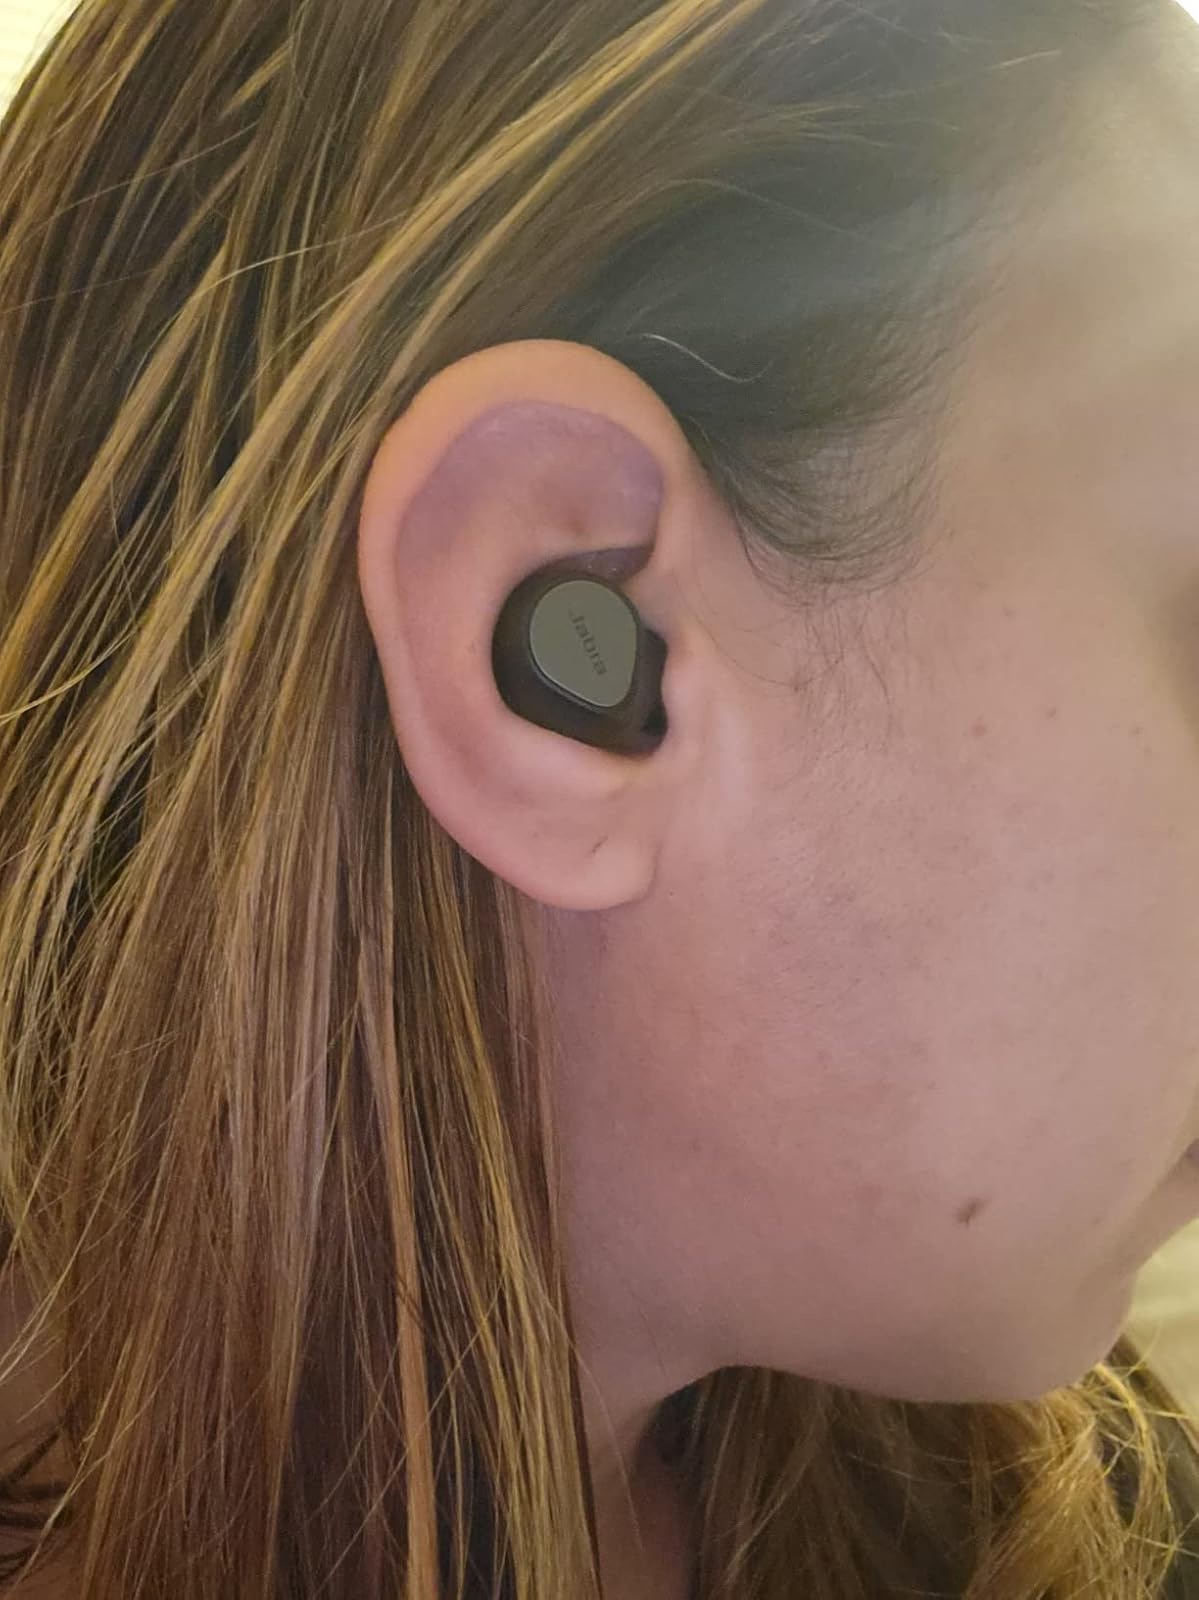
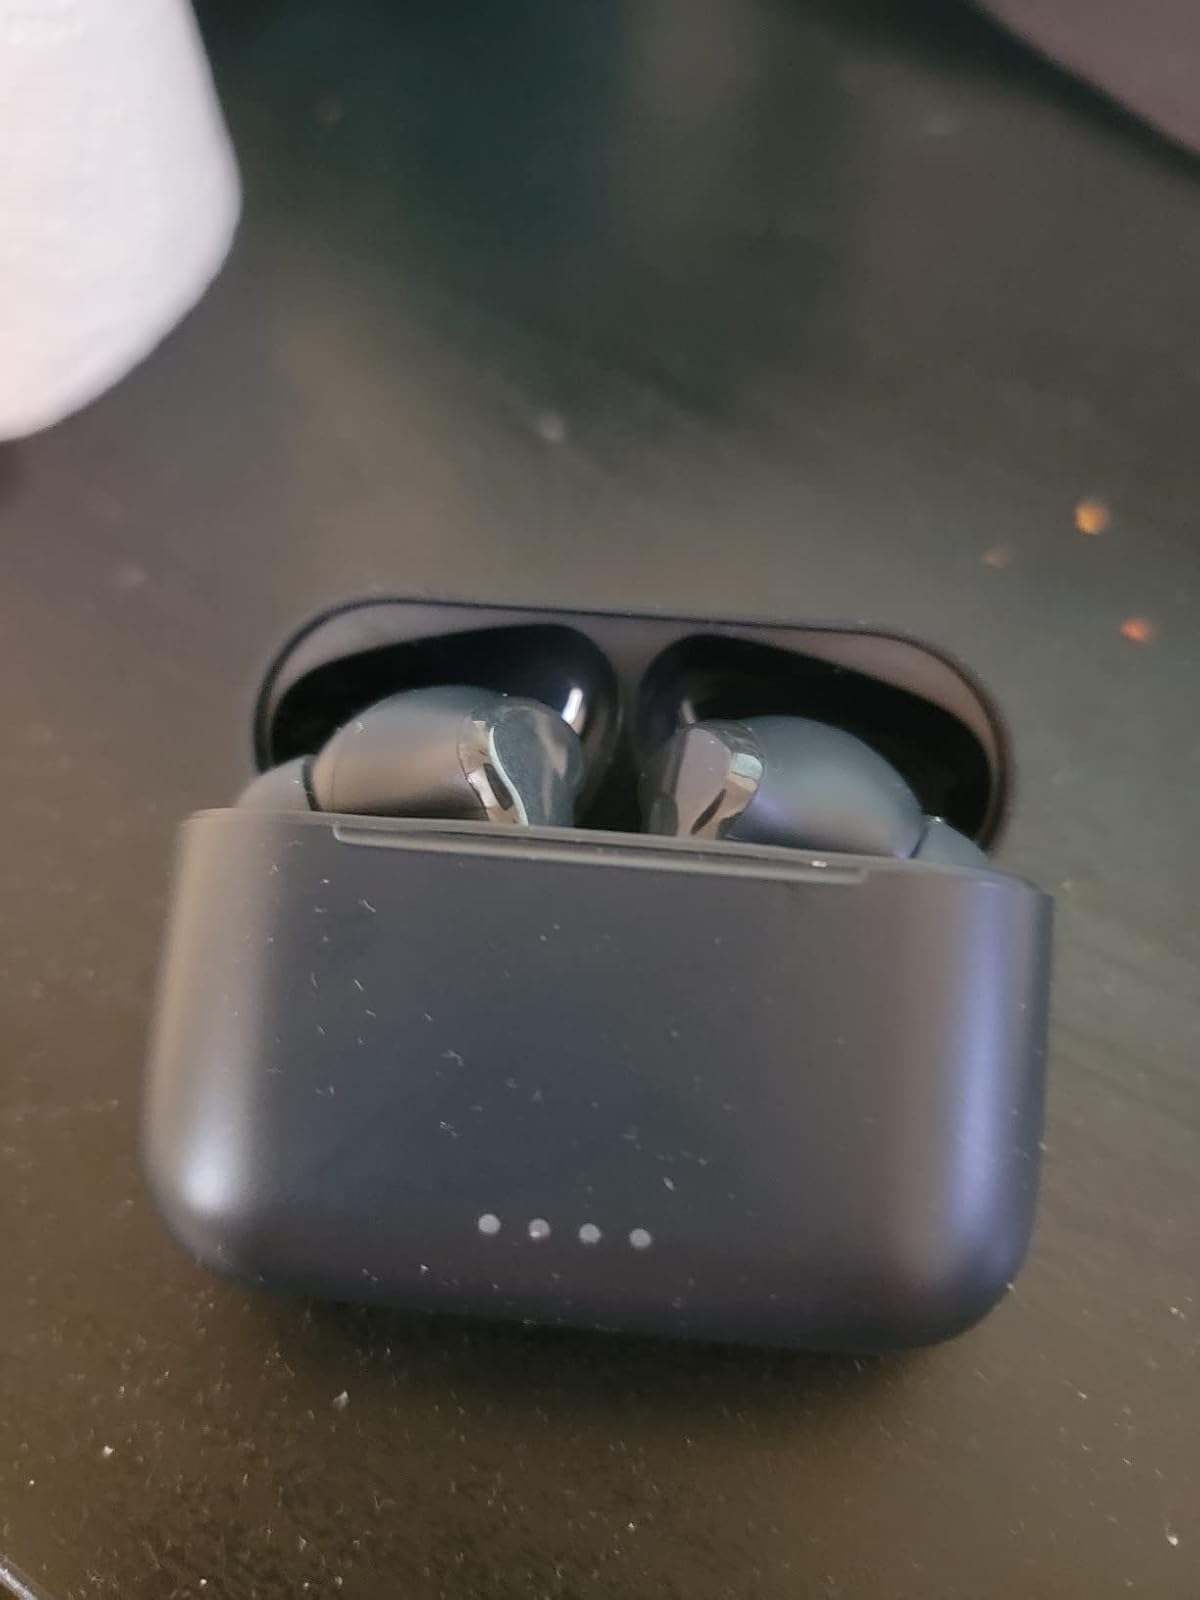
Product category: earbuds
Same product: no